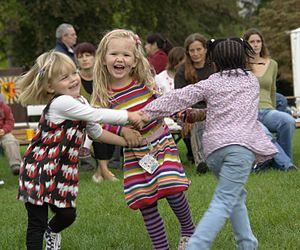
Enfants dansant, Journée internationale de la Paix 2009, Genève.